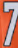
Number: 7